Invalid carriage

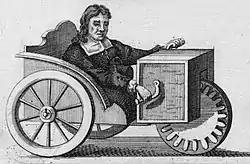
Farffler's carriage of 1655

Invalid carriages were usually single seater road vehicles, buggies, or self-propelled vehicles for disabled people. They pre-dated modern electric mobility scooters and, from the 1920s, were generally powered by small gasoline/petrol engines, although some were battery powered. They were usually designed without foot-operated controls.